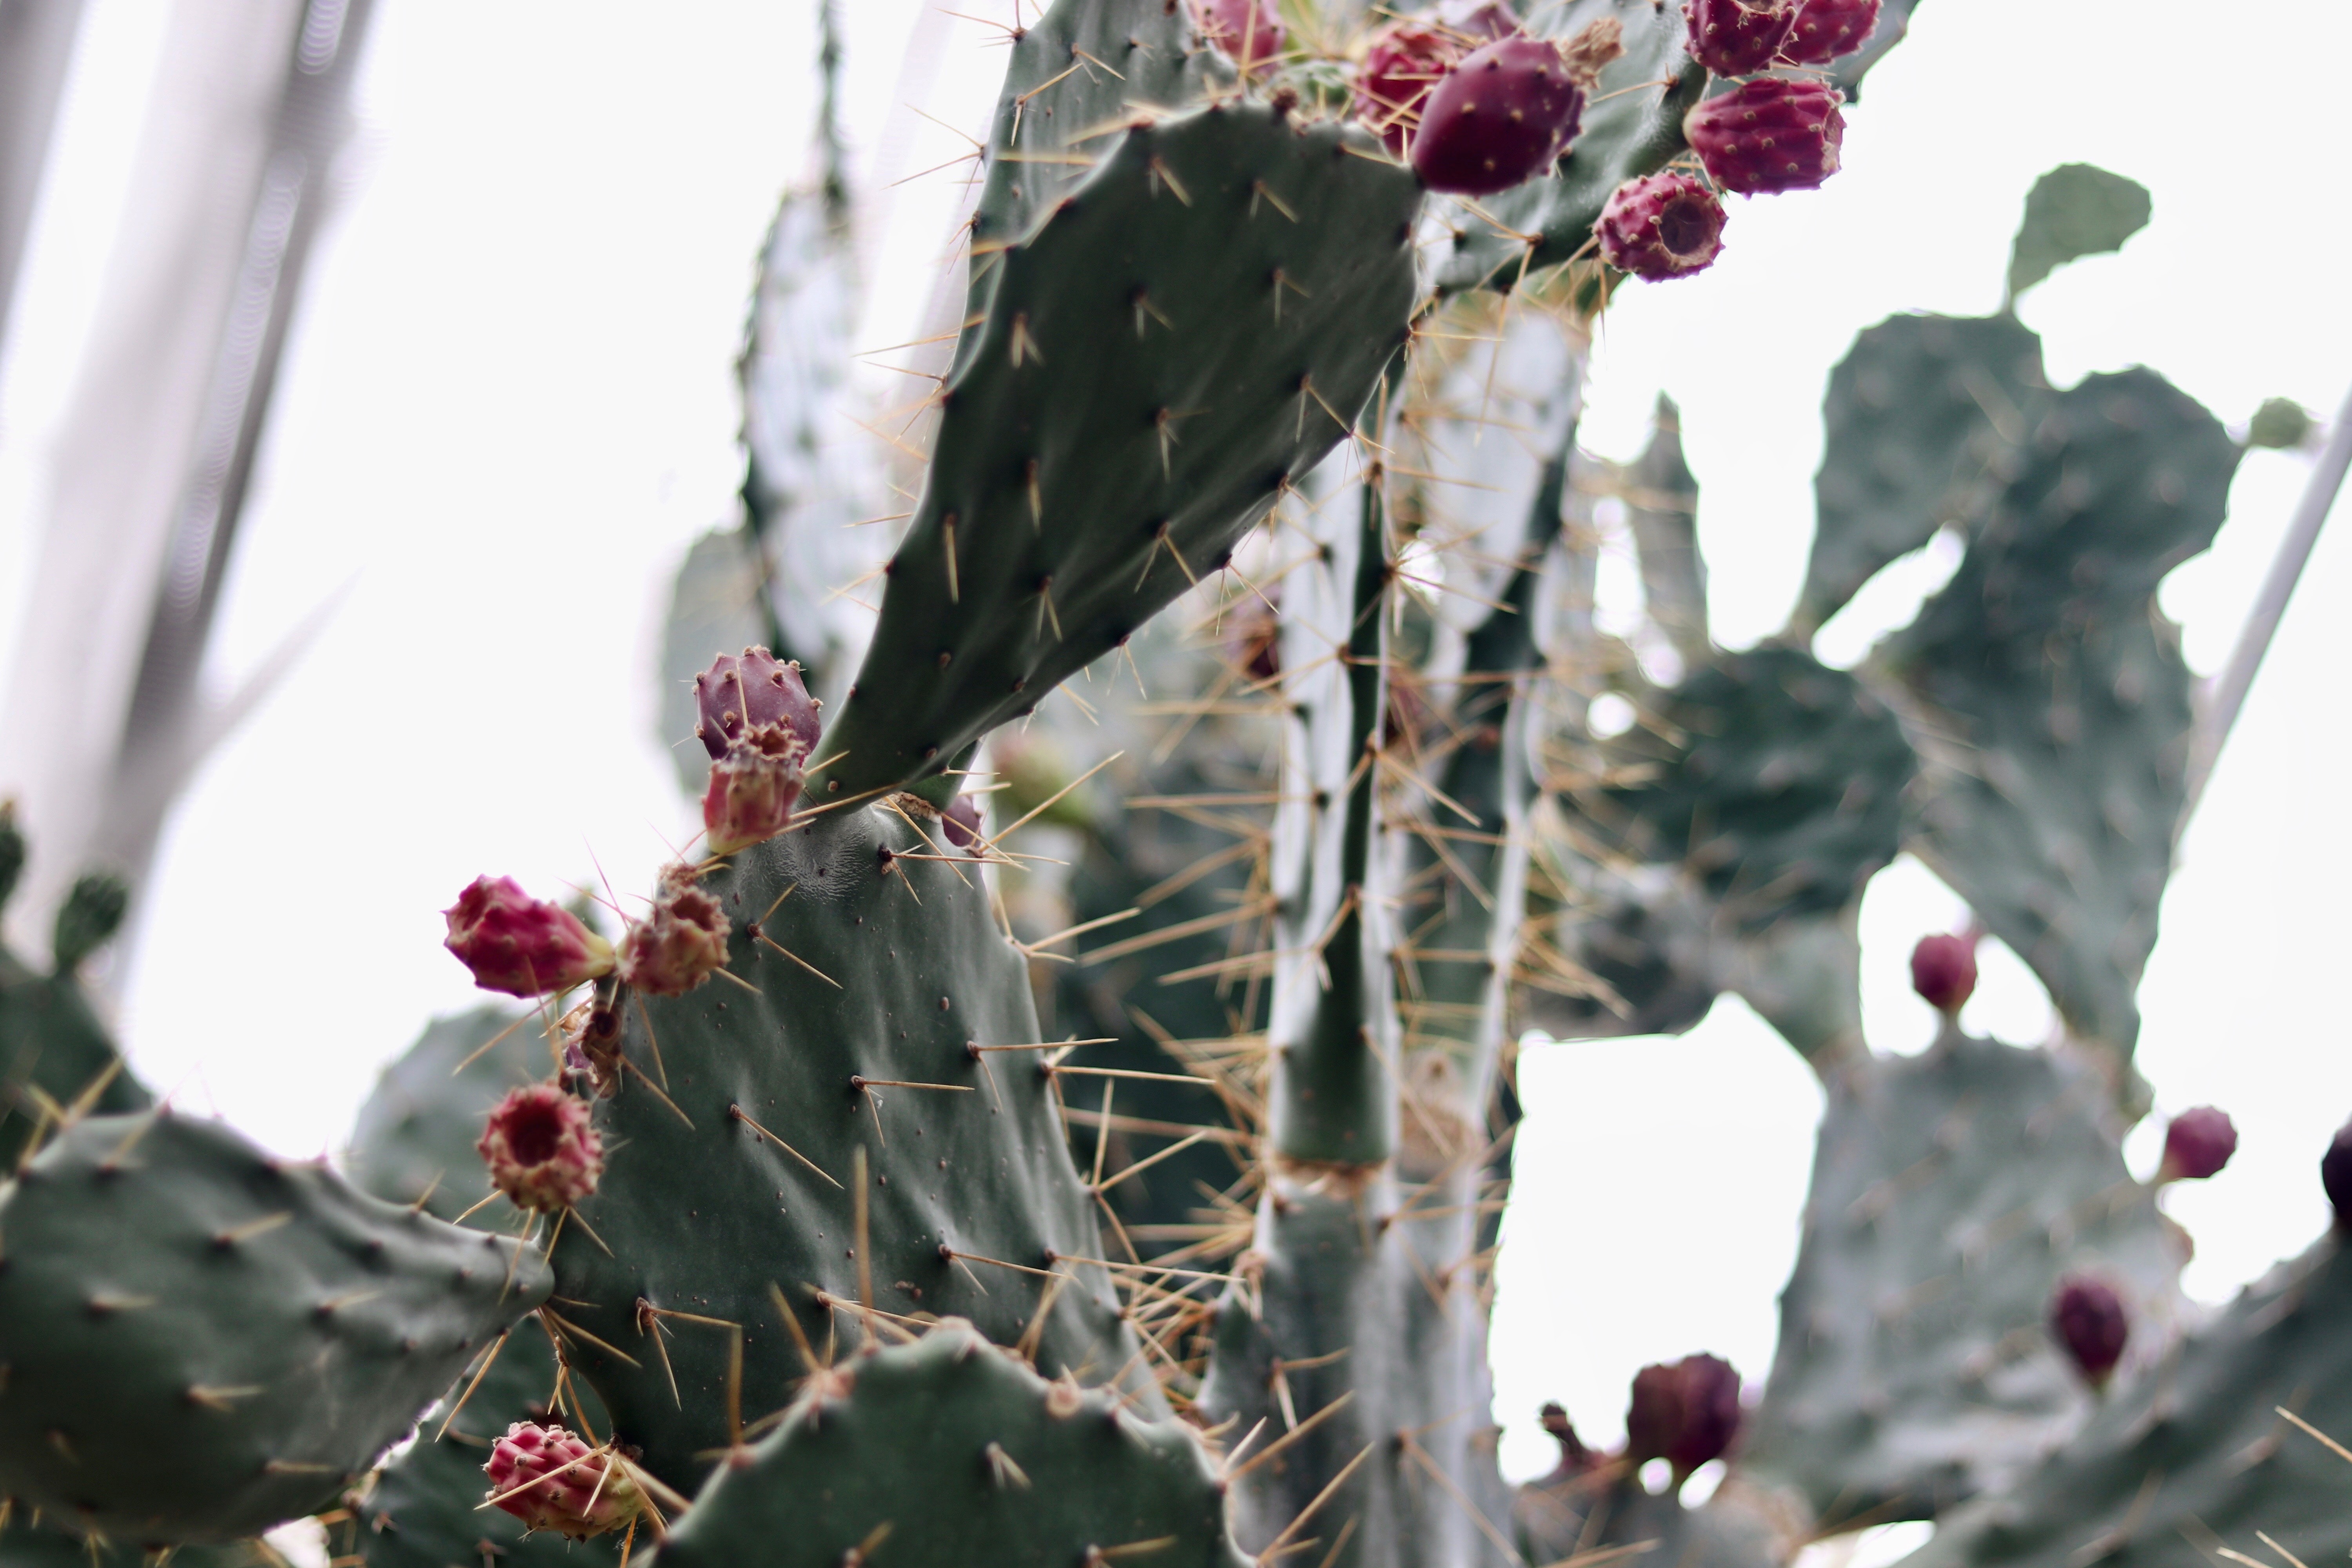
plant, flowering plant, cactus, thorns spines and prickles, flora, blossom, prickly pear, spring, barbary fig, branch, nopal, plant stem, caryophyllales, flower